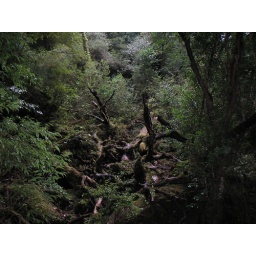
It is the forest in Yaku Islands. It is said that God of an animal lives.